2022 Star Nursery 150

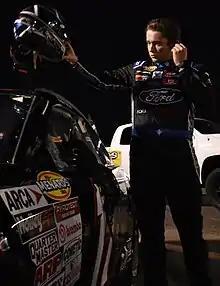
Taylor Gray would earn the pole for the race. He would ultimately win the race as well.

Practice and qualifying were both combined into one 90-minute session, with a driver's fastest time counting as their qualifying lap. The session was held on Friday, October 14, at 2:15 PM PST. Taylor Gray, driving for David Gilliland Racing, would score the pole for the race, with a lap of 14.803, and an average speed of .